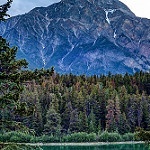
Label: mountain